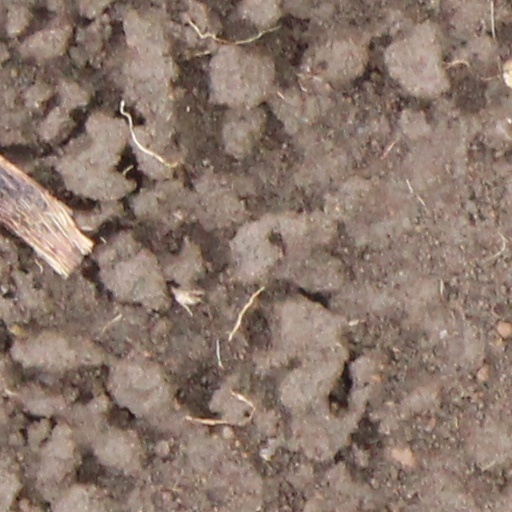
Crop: wheat